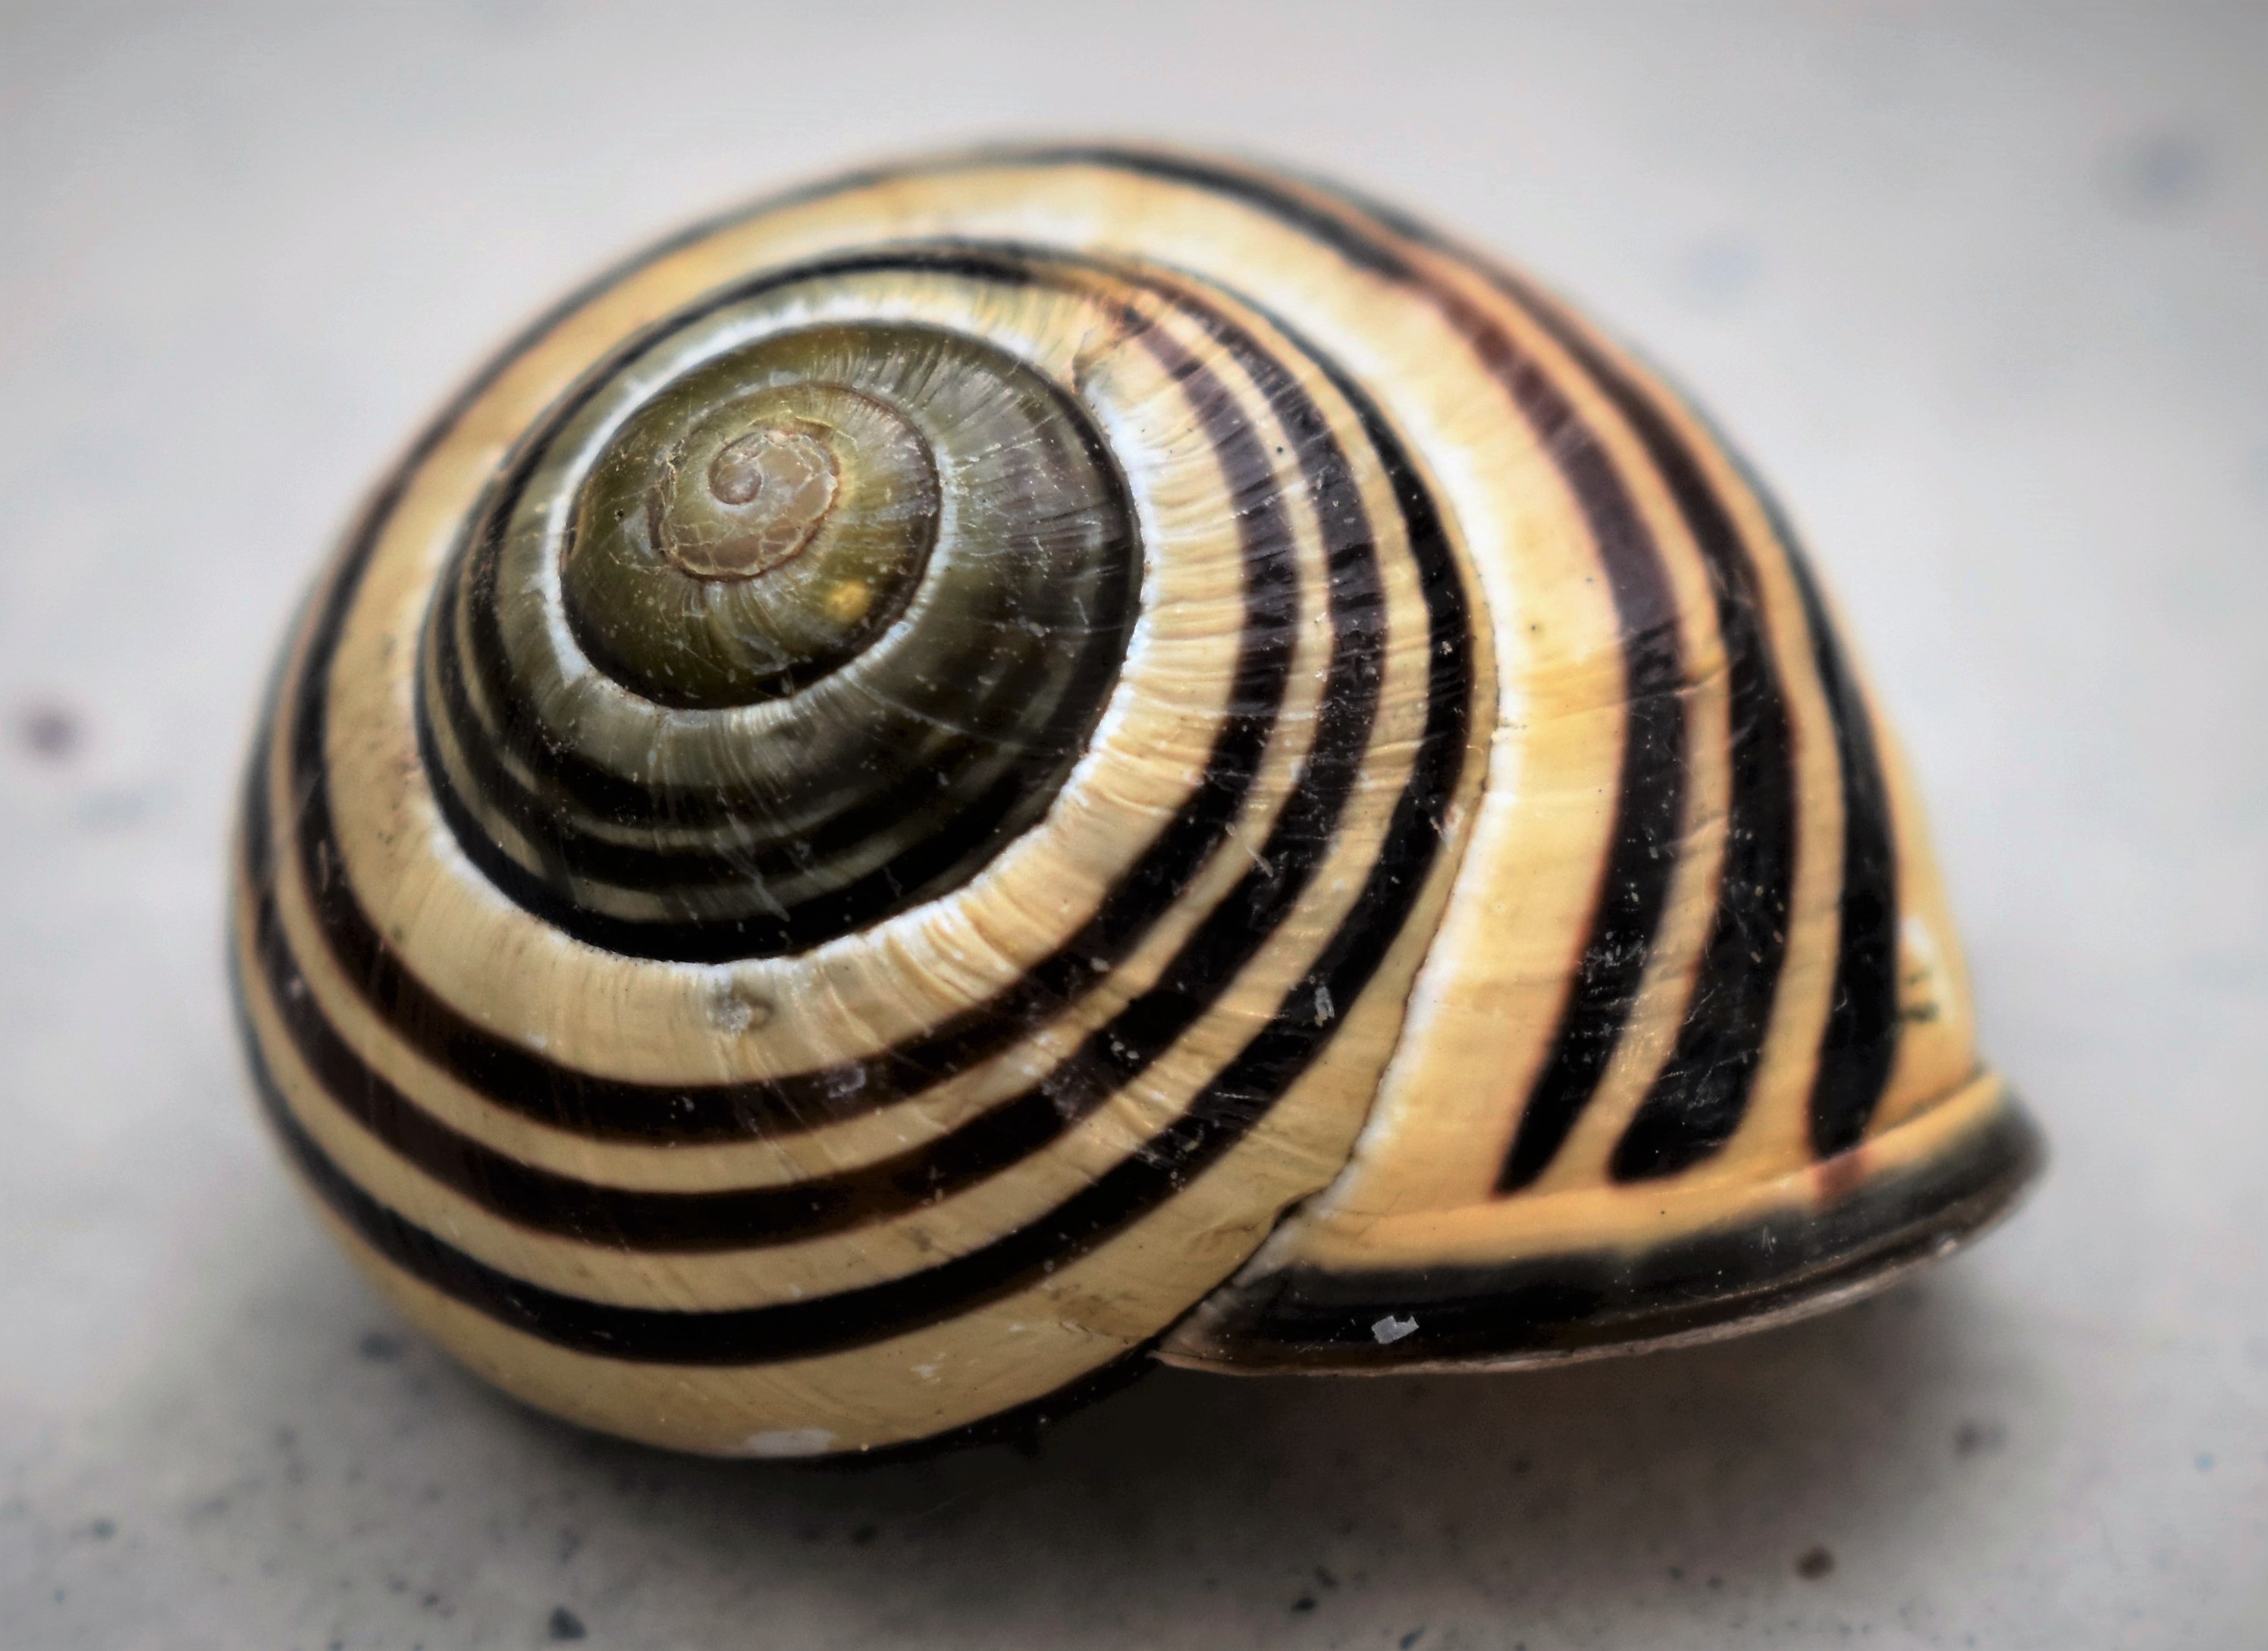
nature, spiral, animal, shell, invertebrate, snail, molluscs, schnecken, sea snail, snails and slugs